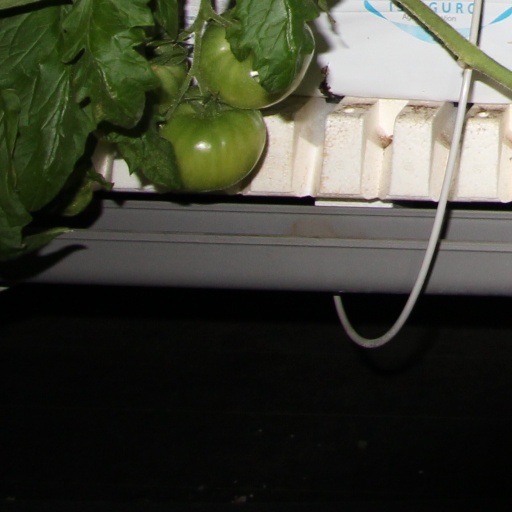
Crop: tomato